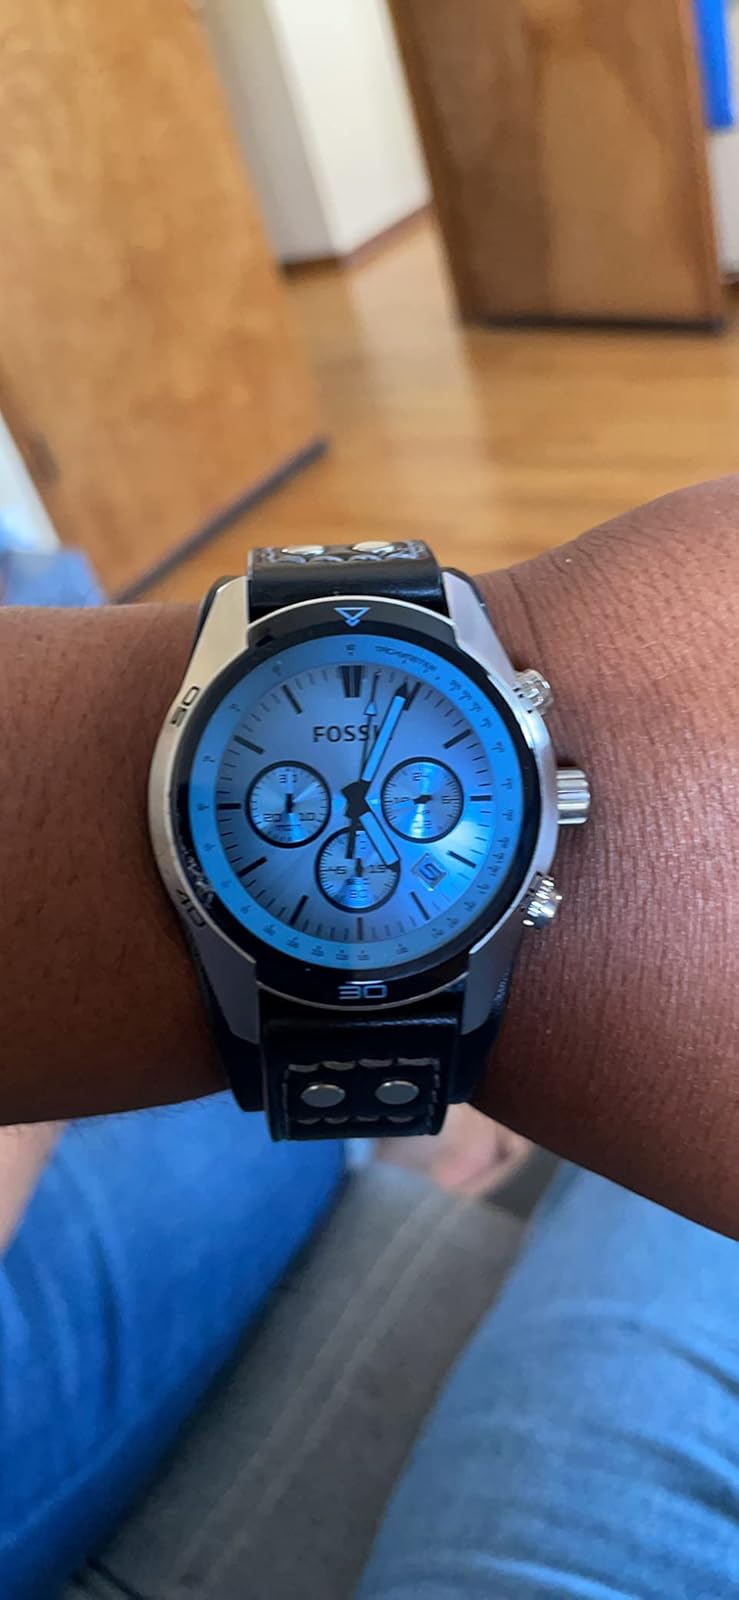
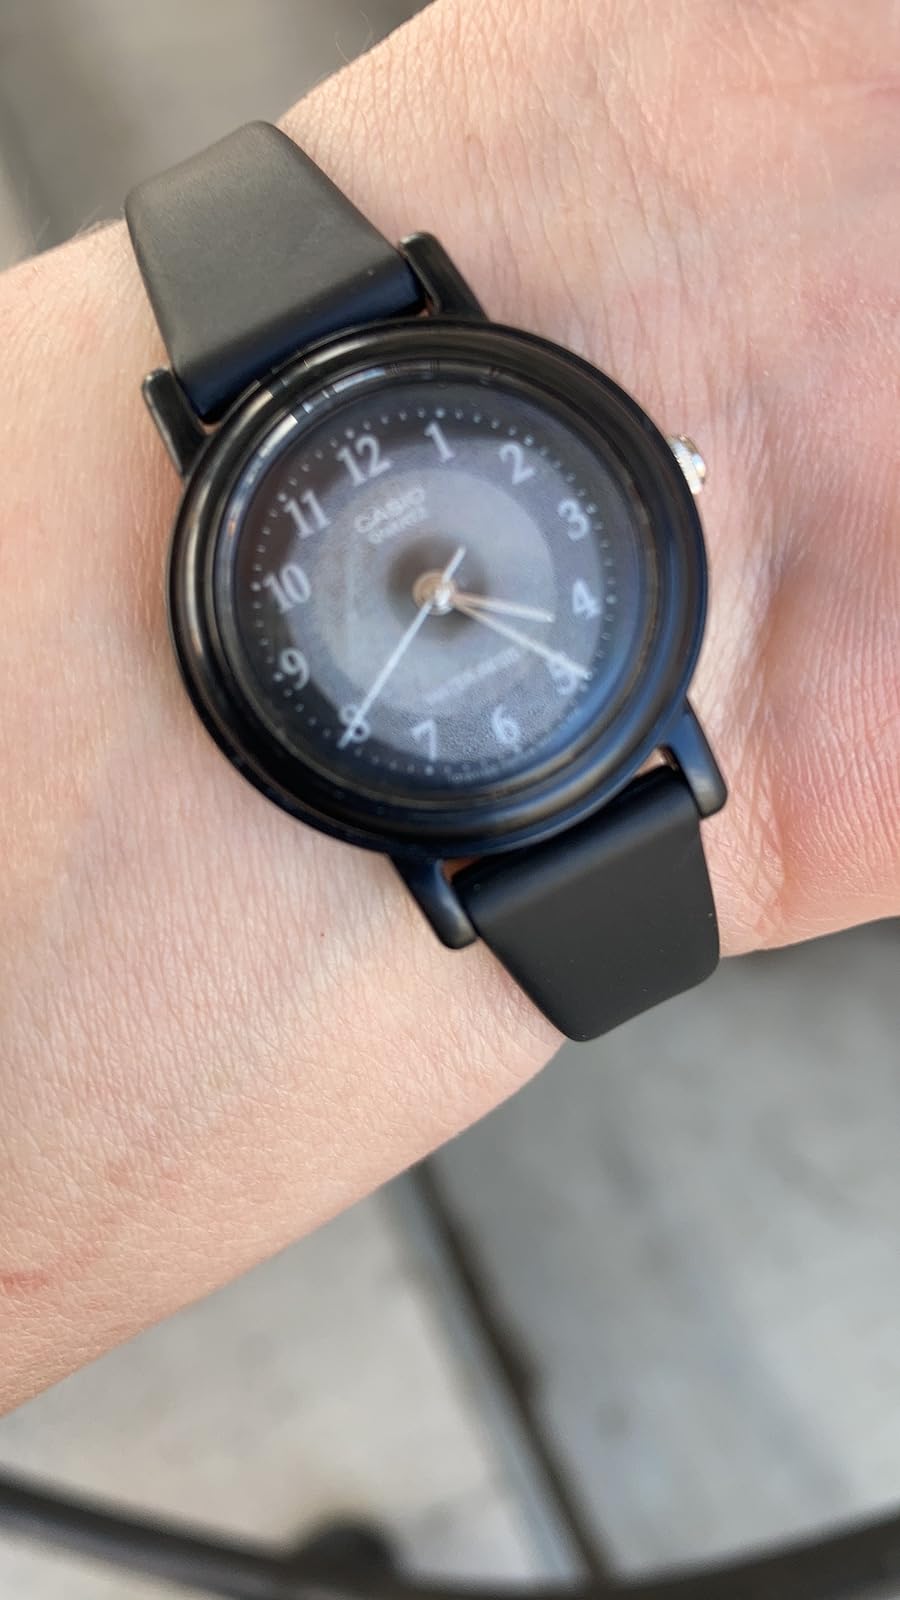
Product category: accessories_watch
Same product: no